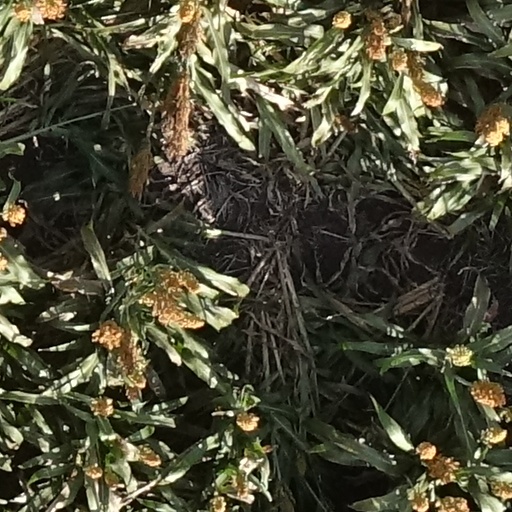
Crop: sorghum